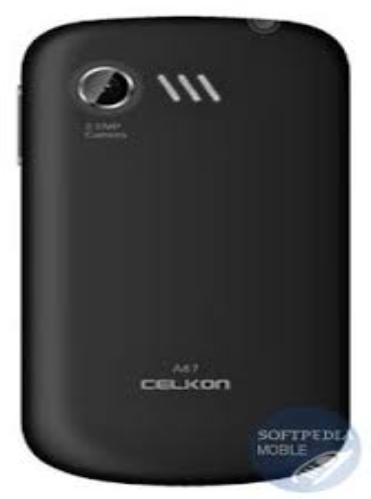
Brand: Celkon
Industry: Electronic